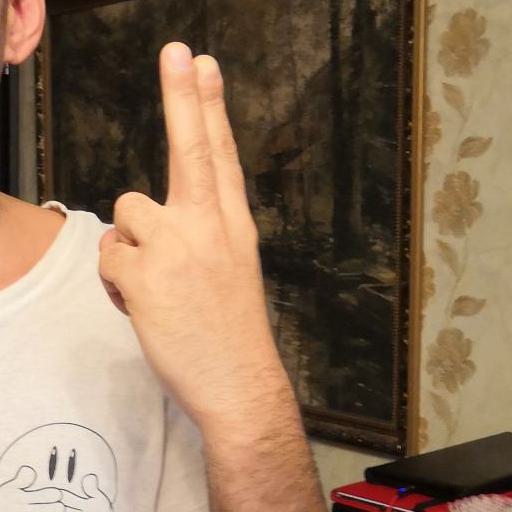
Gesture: two_up_inverted